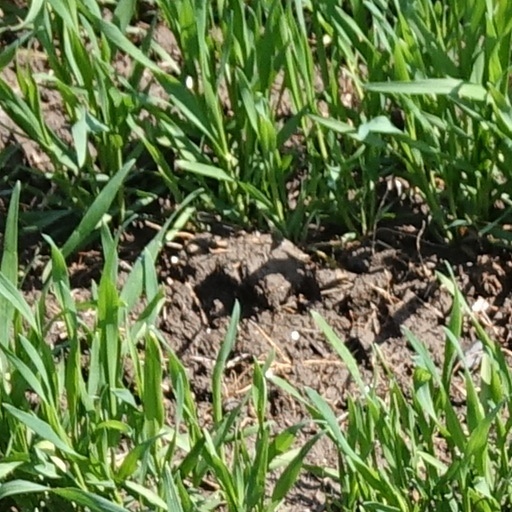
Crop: wheat